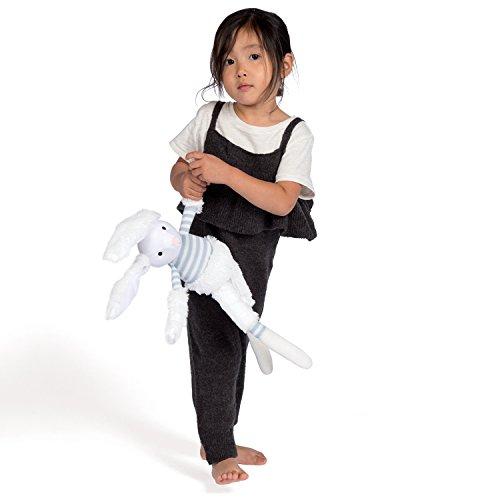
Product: Manhattan Toy Twiggies Billy Bunny Stuffed Animal, 16"
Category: Toys & Games | Stuffed Animals & Plush Toys | Stuffed Animals & Teddy Bears
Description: A GIFT FOR ALL AGES OF BUNNY LOVERS: Manhattan Toy knows that stuffed animals aren't just for kids.
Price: $21.99
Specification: ProductDimensions:5x3x16.5inches|ItemWeight:3.2ounces|ShippingWeight:4.8ounces(Viewshippingratesandpolicies)|DomesticShipping:ItemcanbeshippedwithinU.S.|InternationalShipping:Thisitemisnoteligibleforinternationalshipping.LearnMore|ShippingAdvisory:Thisitemmustbeshippedseparatelyfromotheritemsinyourorder.Additionalshippingchargeswillnotapply.|ASIN:B07BF251XK|Itemmodelnumber:155725|Manufacturerrecommendedage:0monthsandup